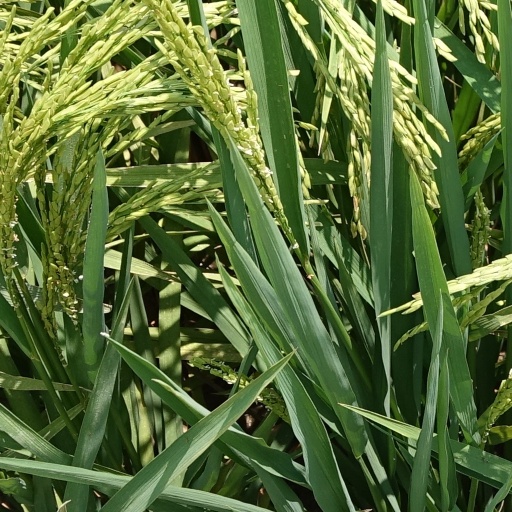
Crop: rice